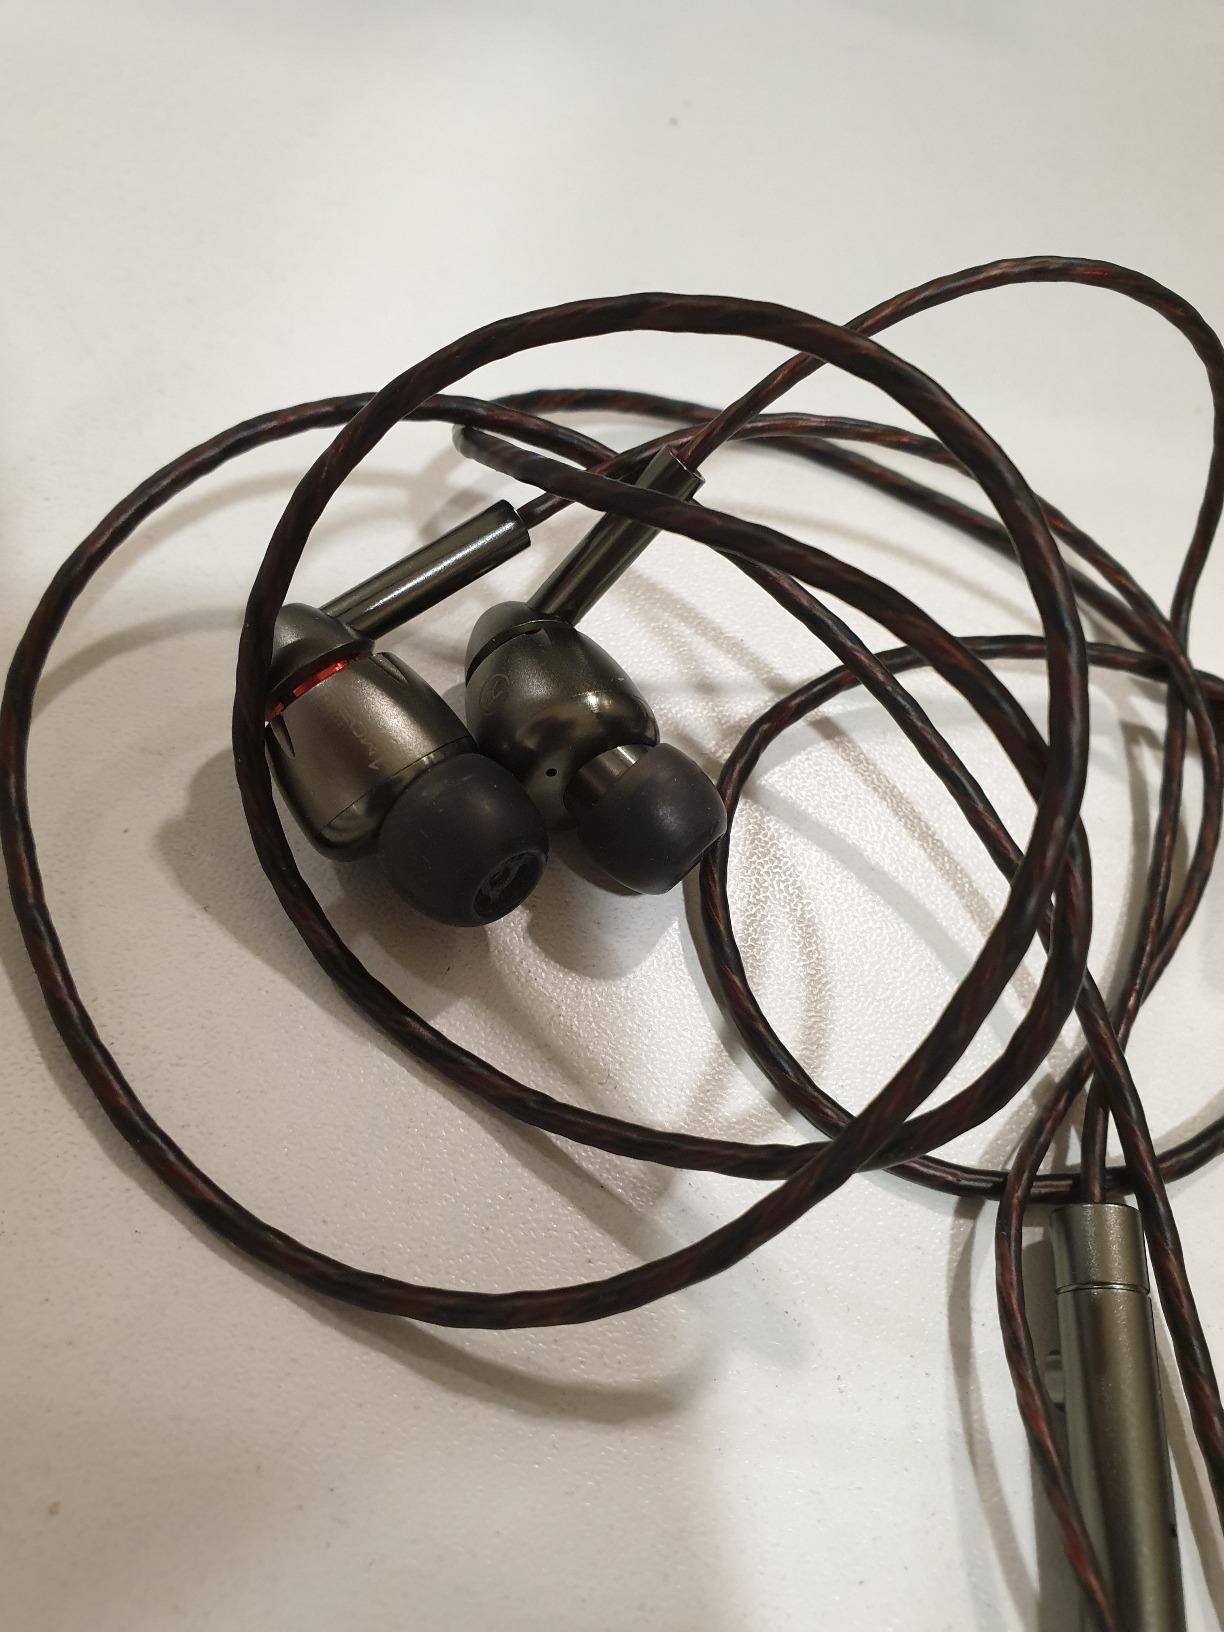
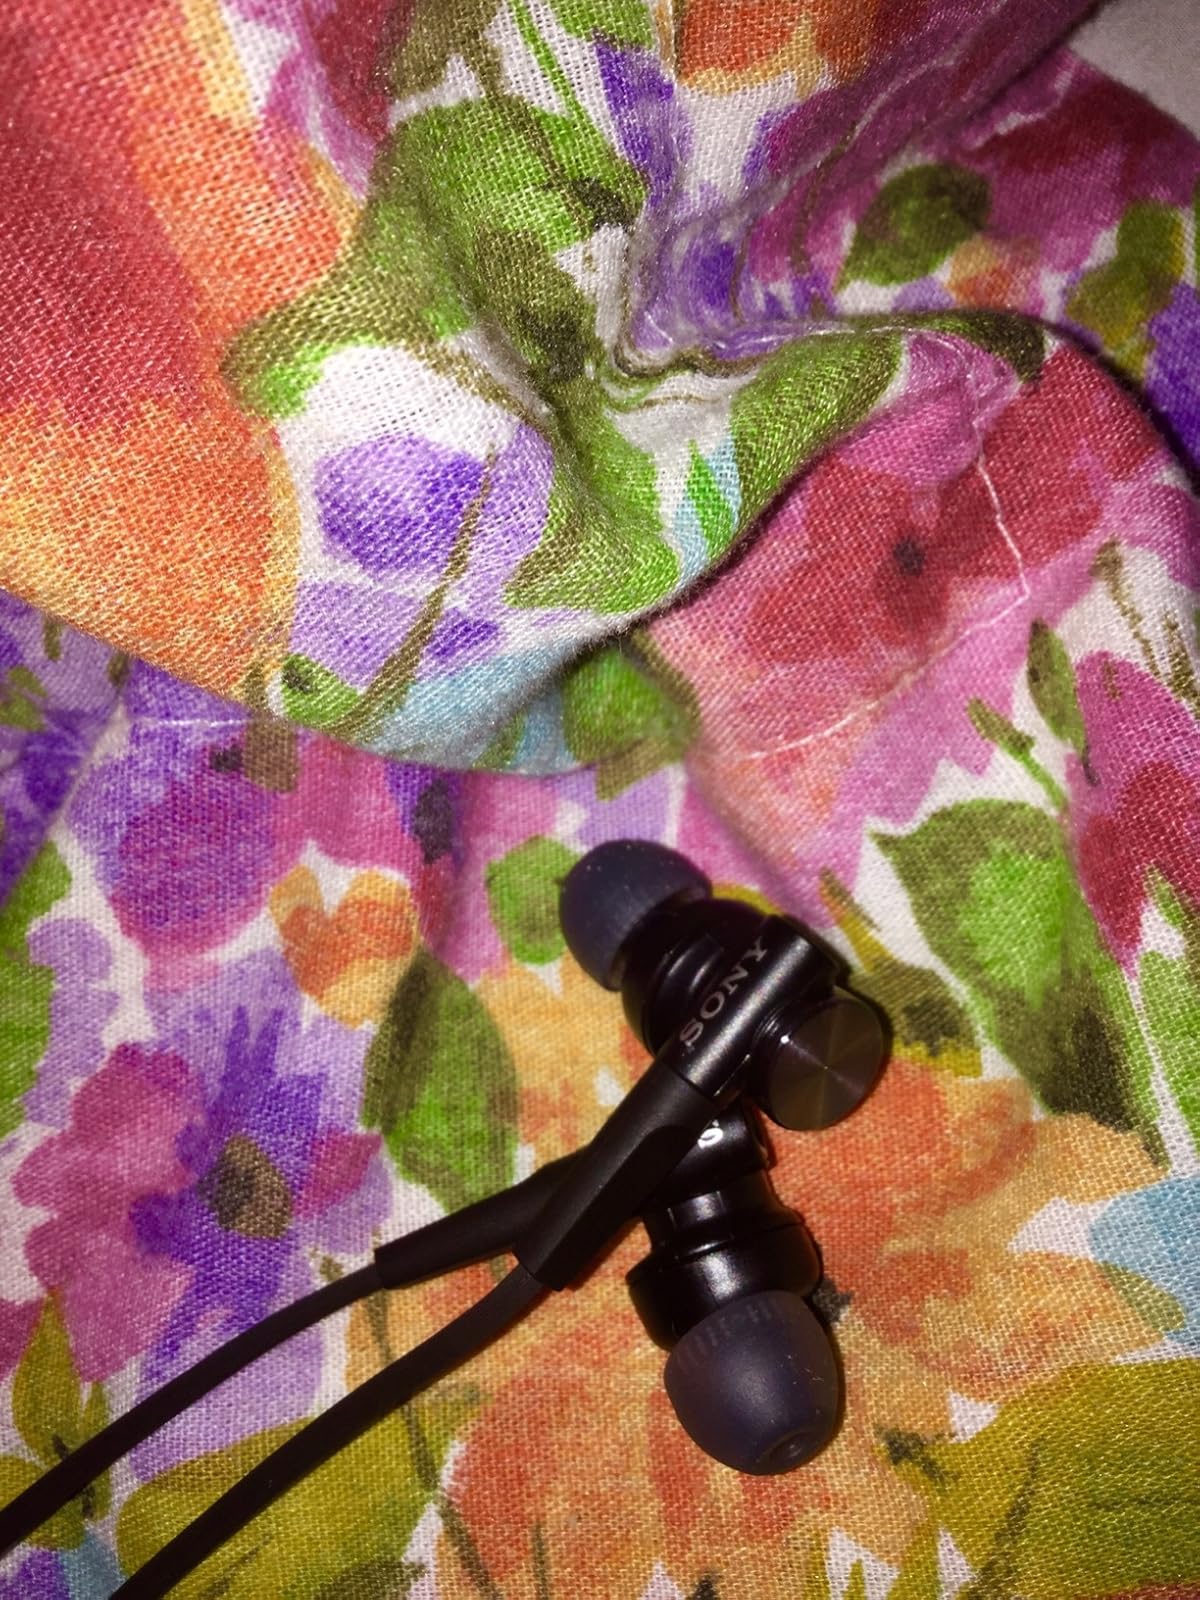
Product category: headphones
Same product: no